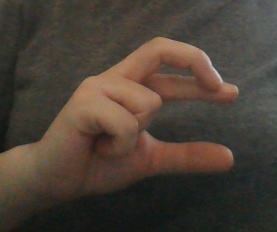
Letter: thal